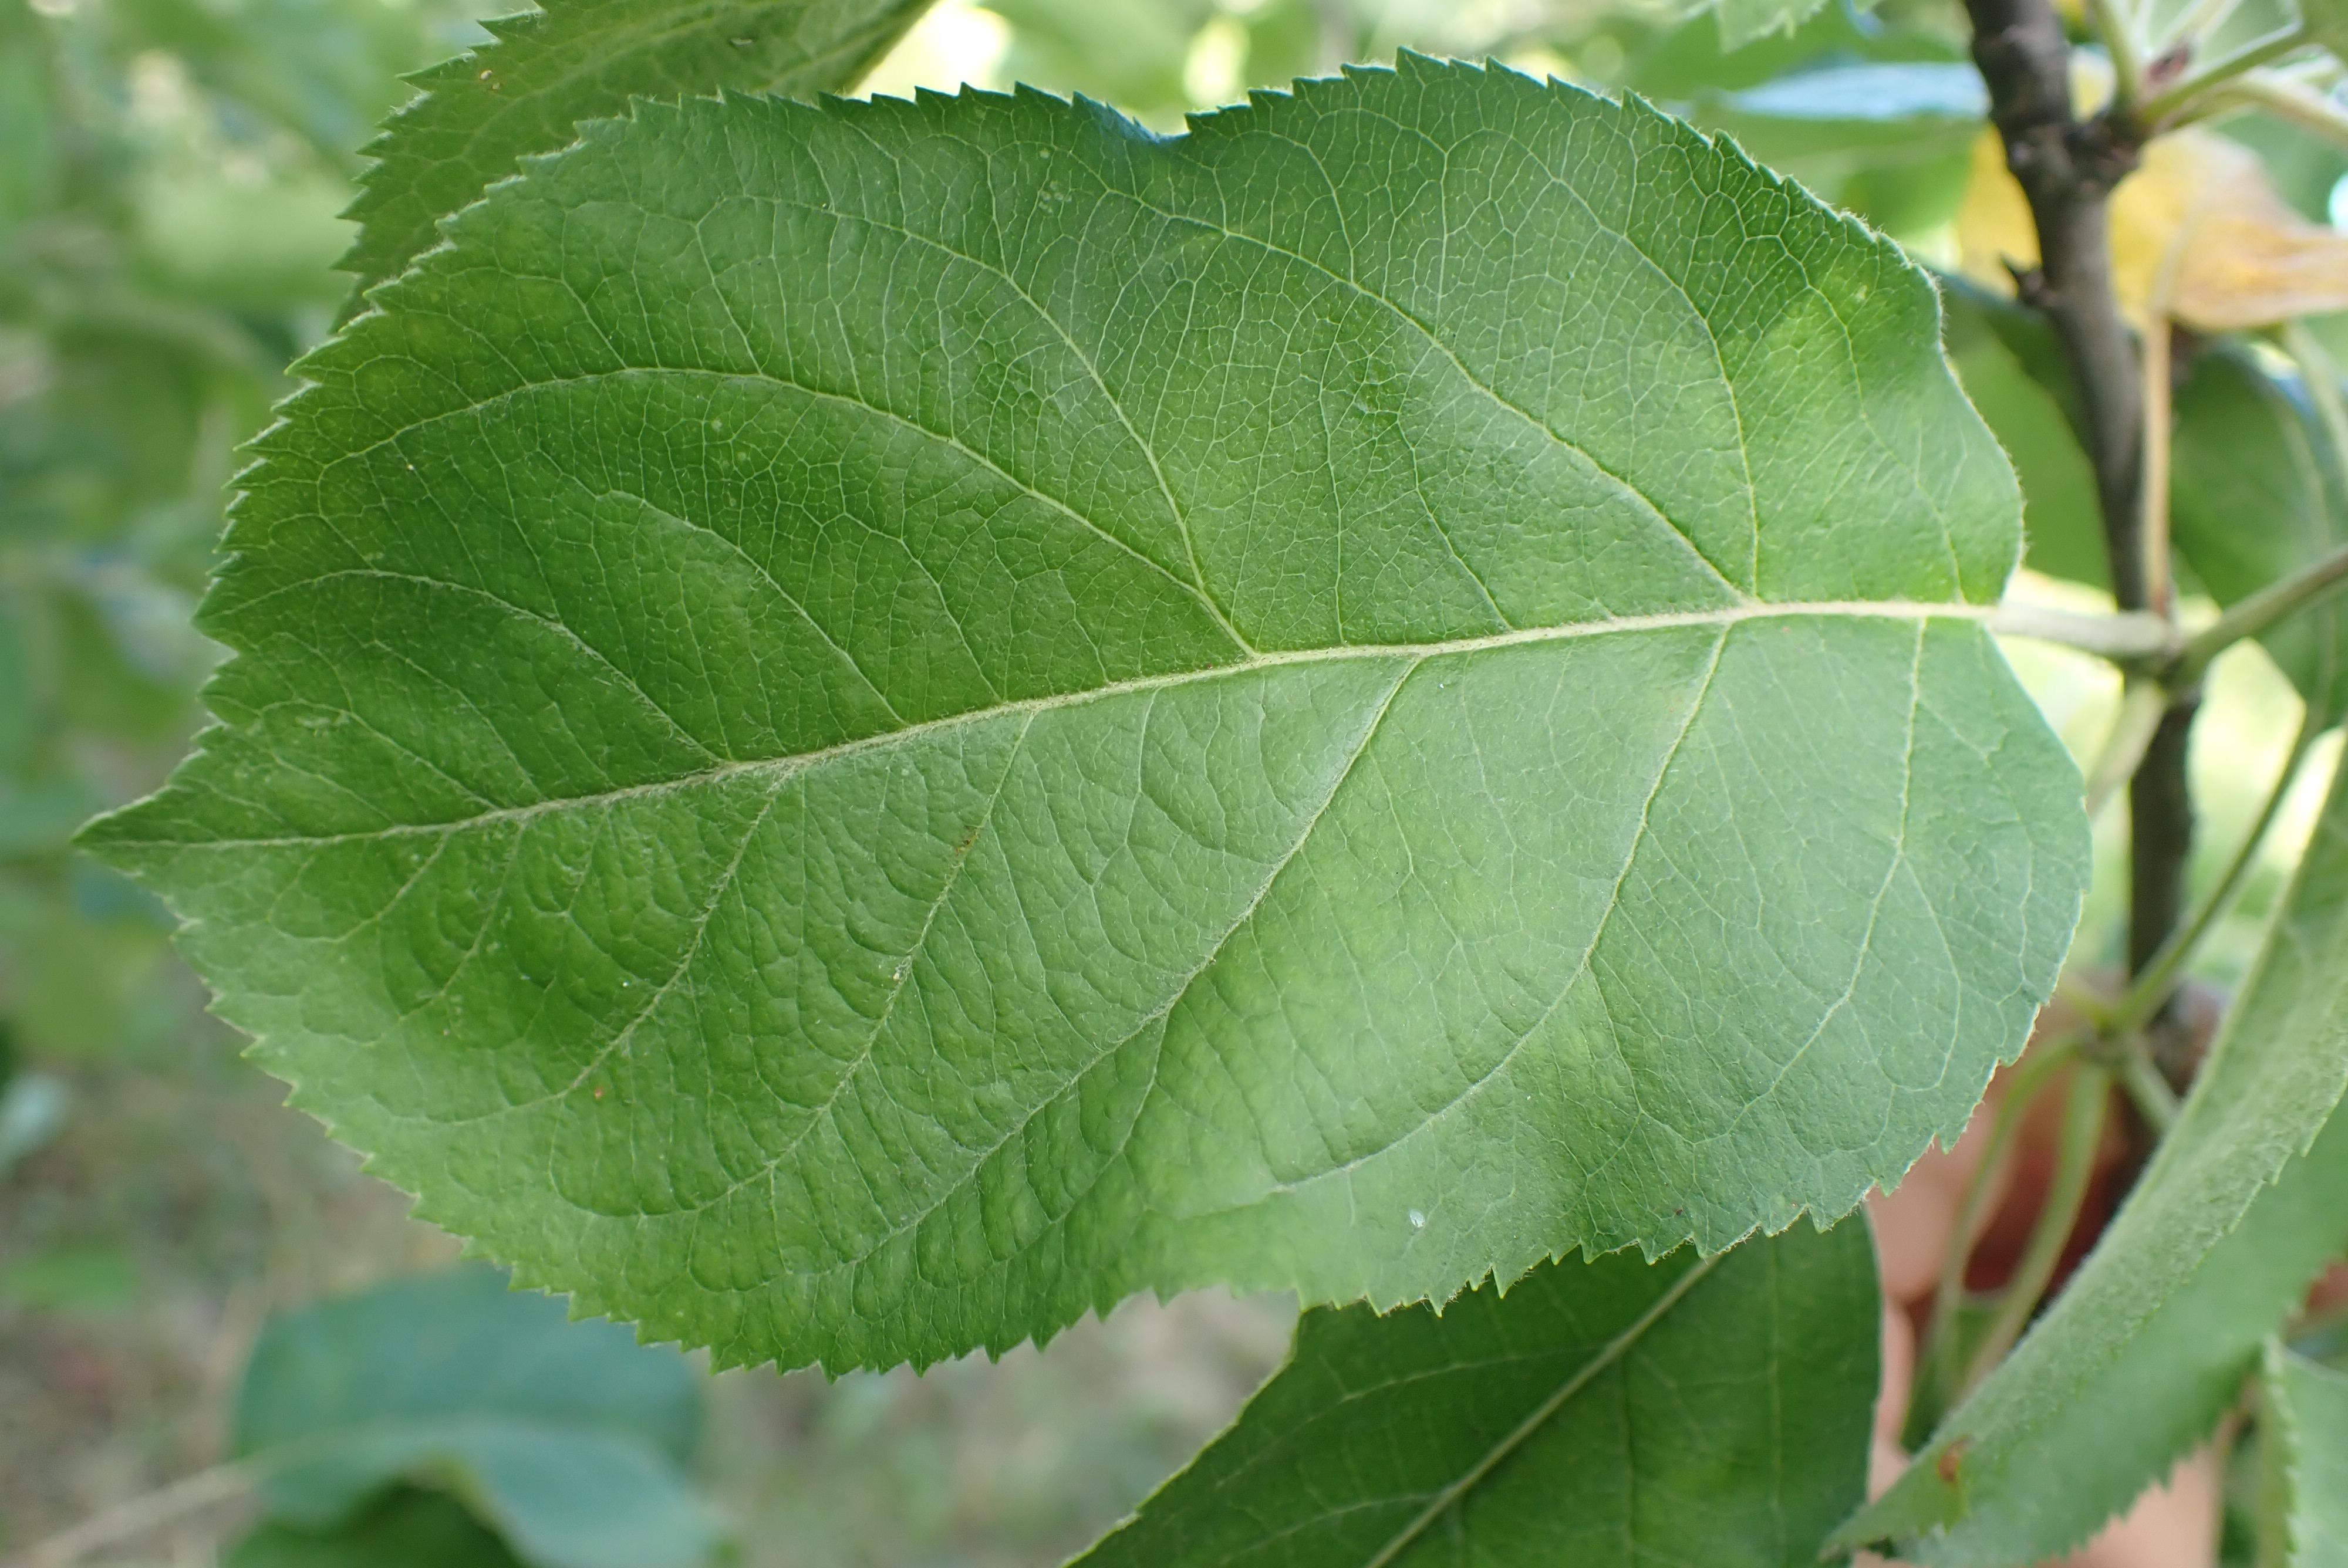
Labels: healthy